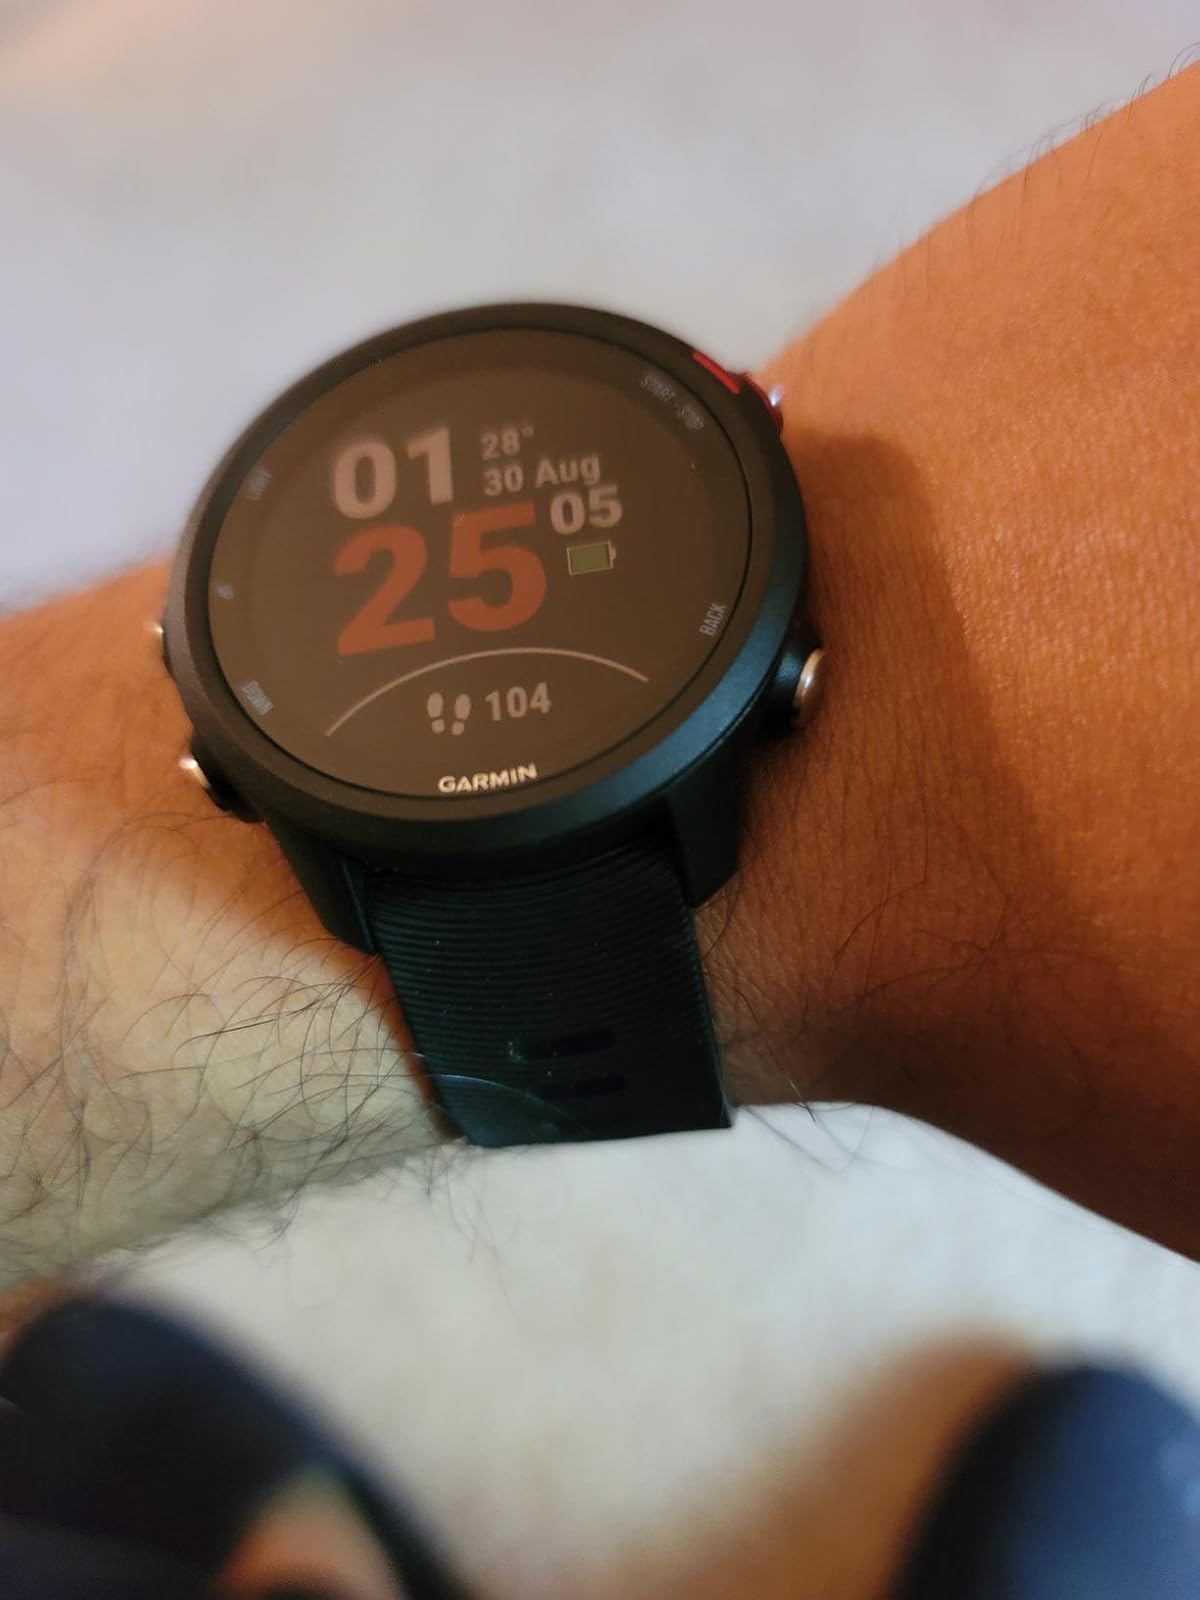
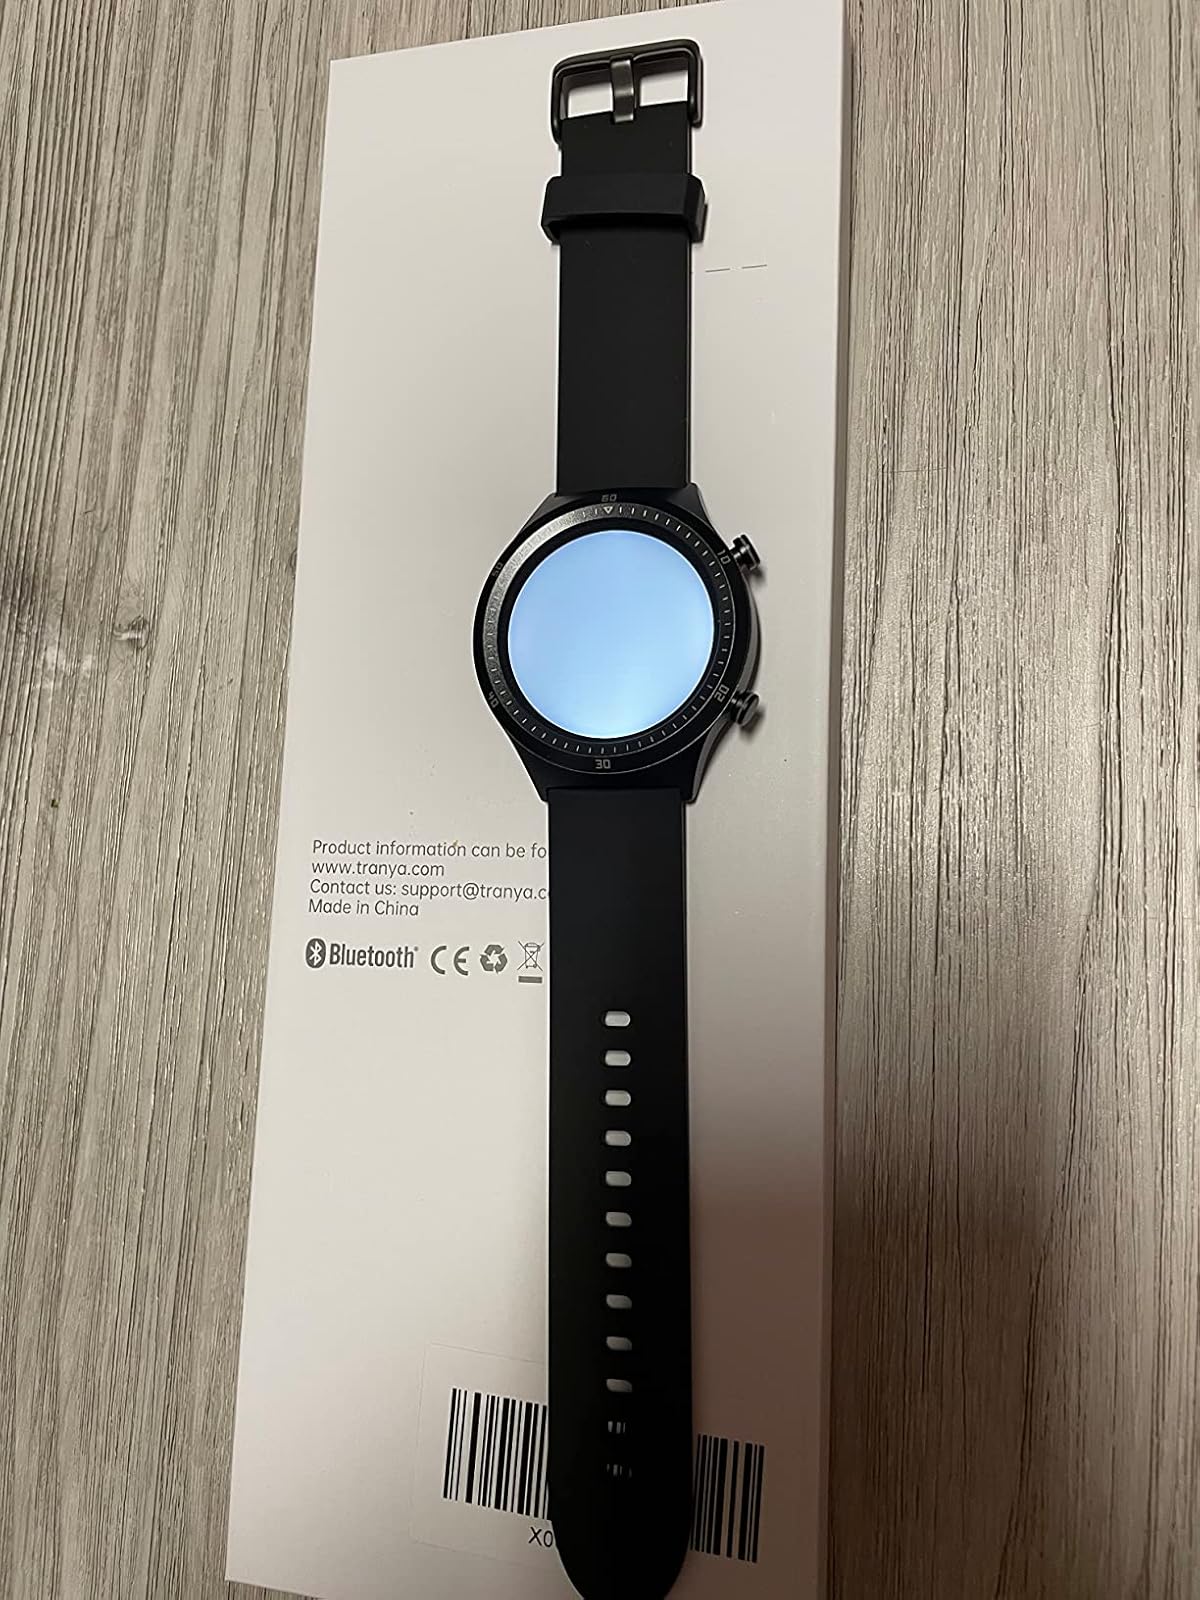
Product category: smartwatch
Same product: no